Answer in natural language. Is sixdrawer dresser in gray (highlighted by a red box) further away or in front of wall paint (highlighted by a blue box)? Choose between the following options: further away or in front
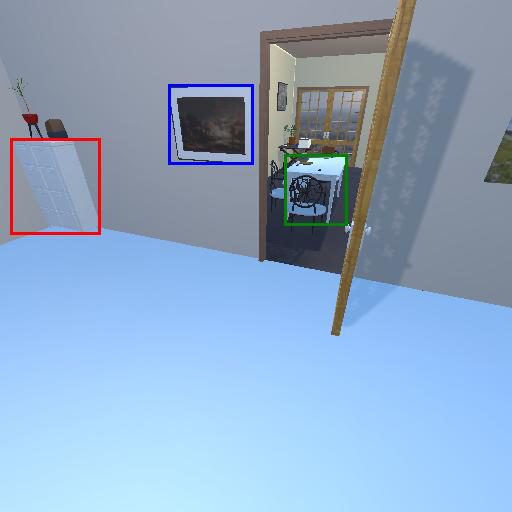
<answer>further away</answer>